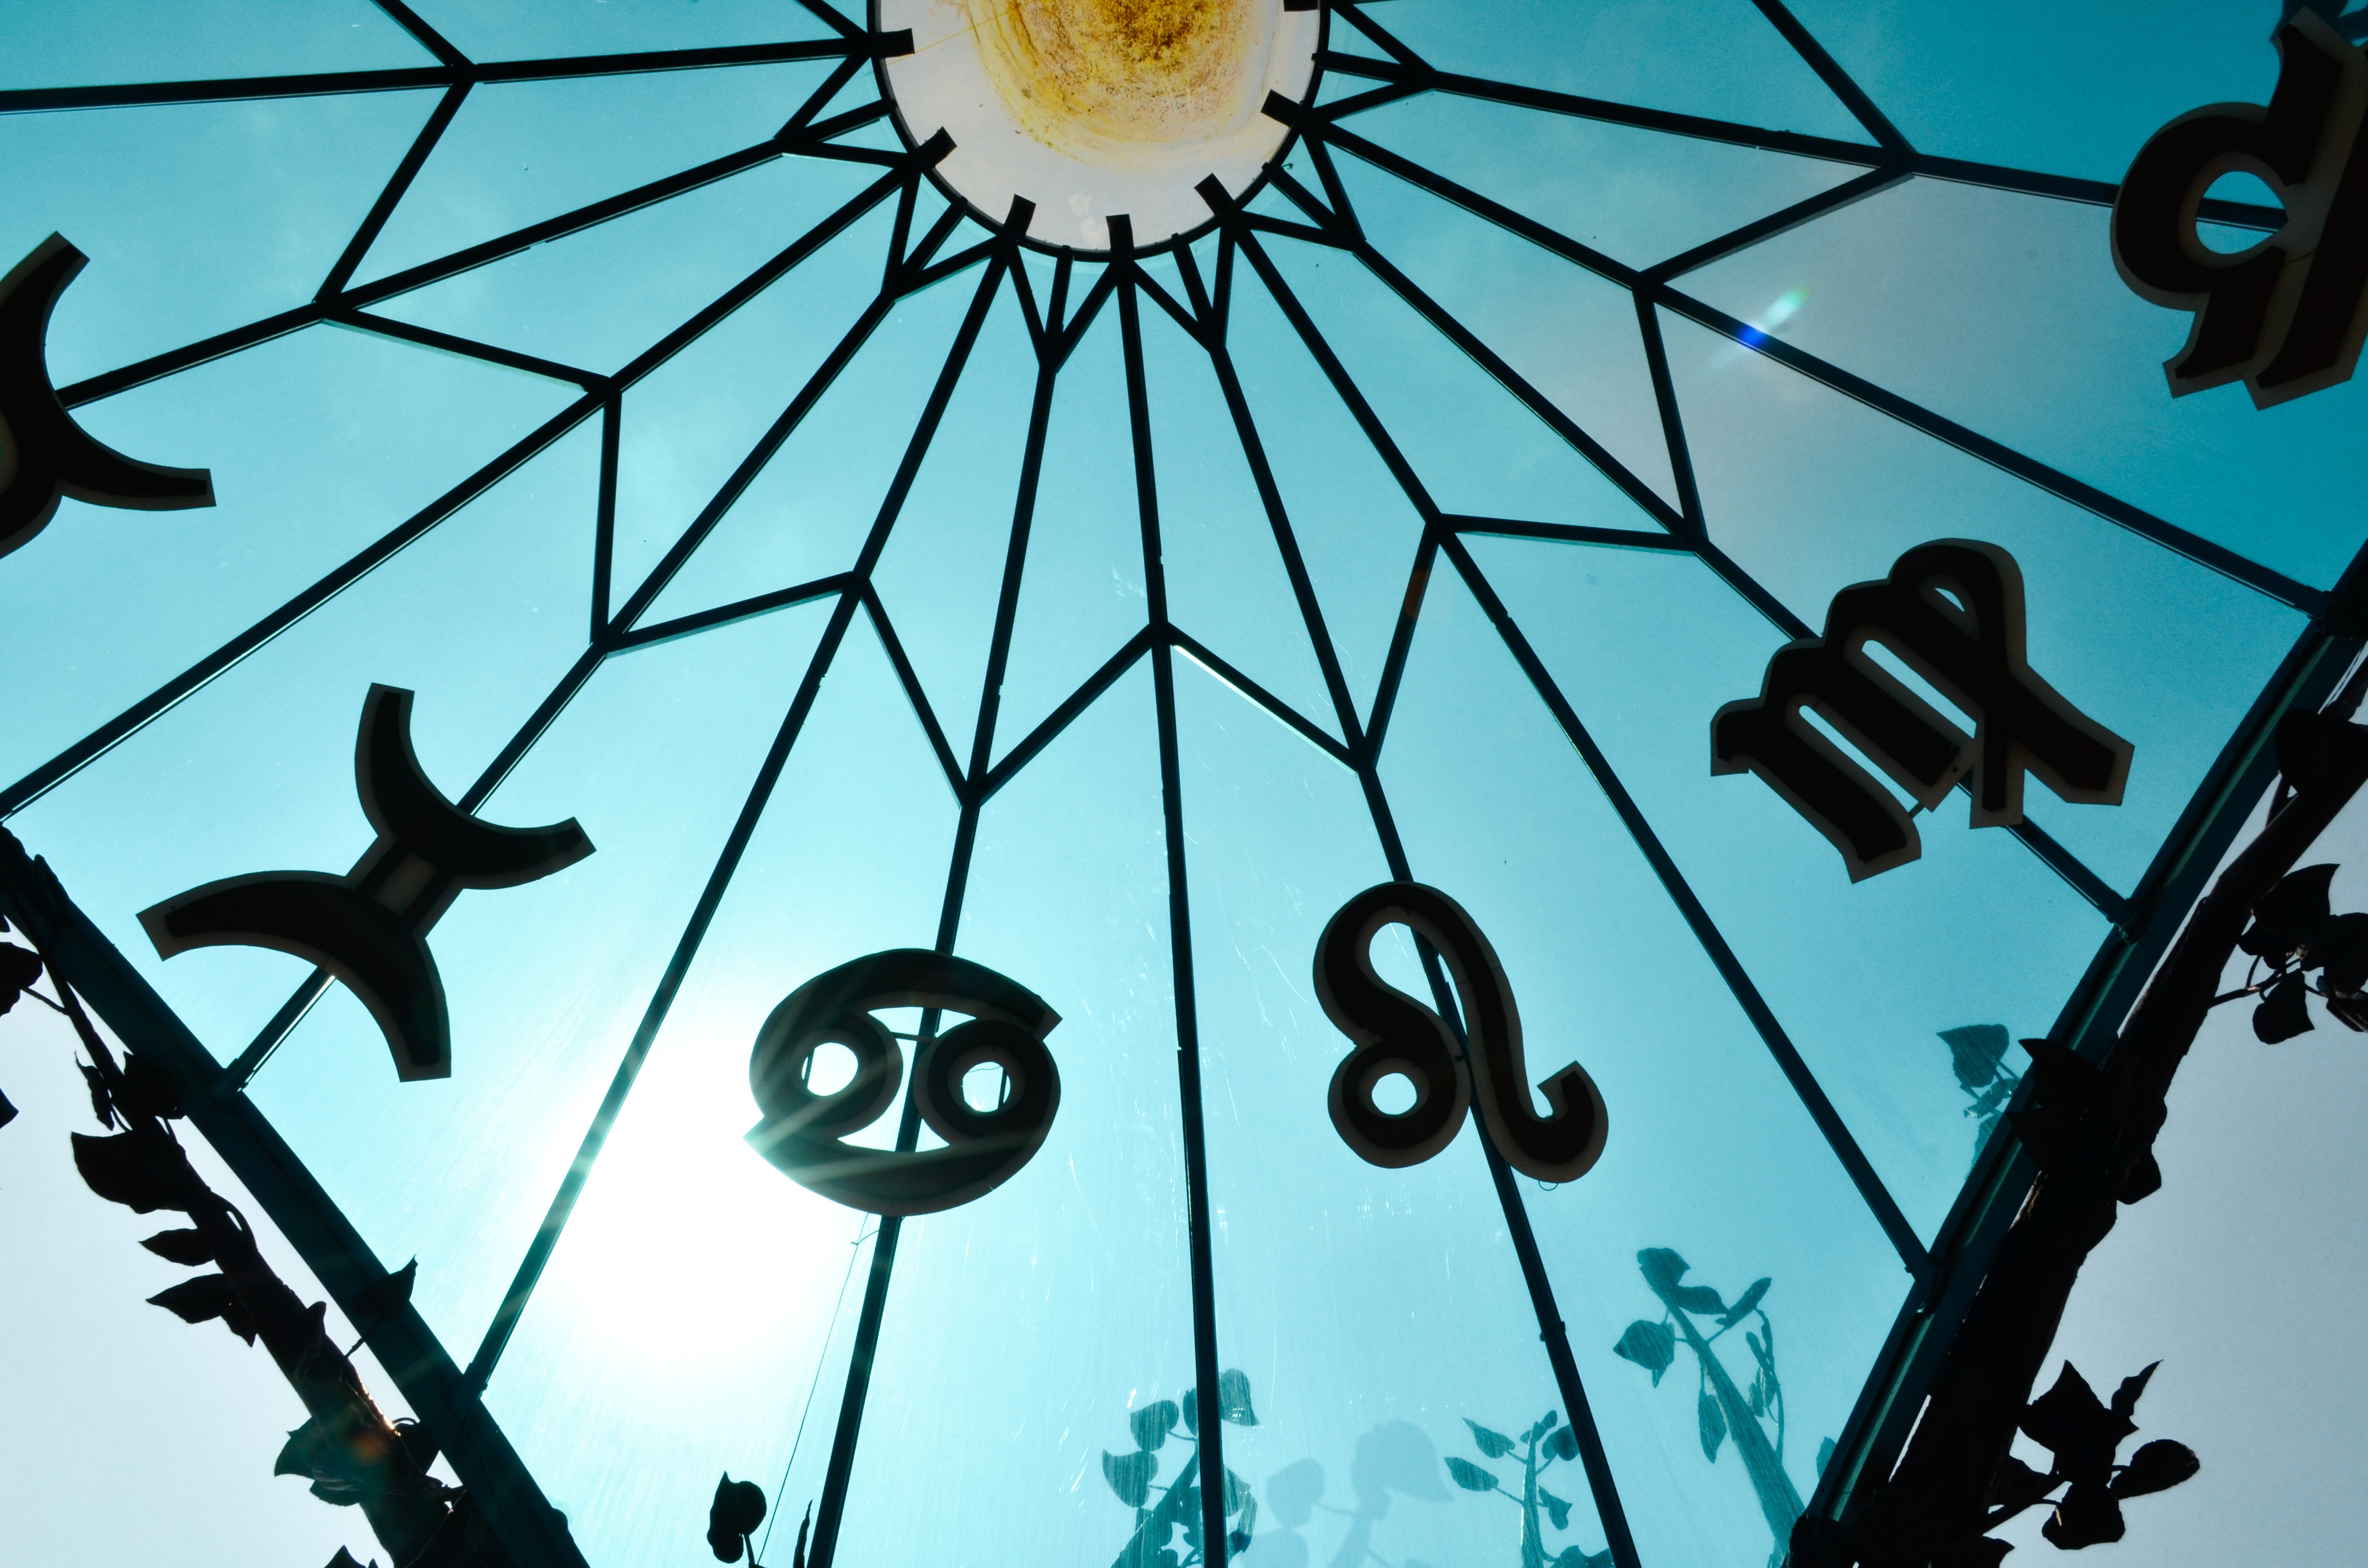
light, flower, line, blue, circle, illustration, symmetry, shape